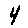
Label: 4